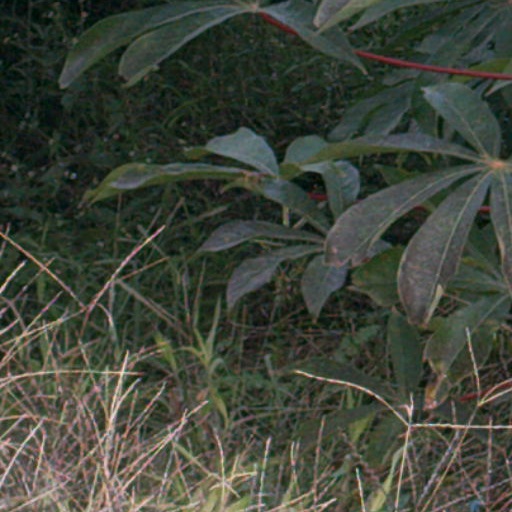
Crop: cassava